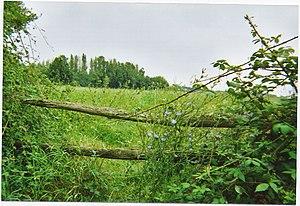
Barrière du marais bénédictin à Saint-Benoist-sur-Mer.
Saint-Benoist-sur-Mer est une commune du Centre-Ouest de la France, située dans le département de la Vendée en région Pays de la Loire.